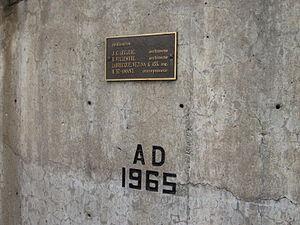
Mausolée des Évêques-de-Trois-Rivières, 3400, boulevard des Forges, Trois-Rivières (Canada). (Protection MH classé. Voir la liste des lieux patrimoniaux de la Mauricie pour plus de détails).
Le mausolée des Évêques-de-Trois-Rivières est un monument funéraire situé à Trois-Rivières au Québec. Il a été construit en 1965 et 1996, dans le cadre d'une campagne de rénovation à la cathédrale de l'Assomption visant à remplacer la crypte par une salle communautaire au sous-sol. Il est situé dans le cimetière Saint-Michel, un cimetière ouvert au début des années 1920. Ce monument moderne, qui comprend un mausolée de dix tombeaux et une chapelle funéraire a été construit selon les plans des architectes Jean-Claude Leclerc et Roger Villemure.